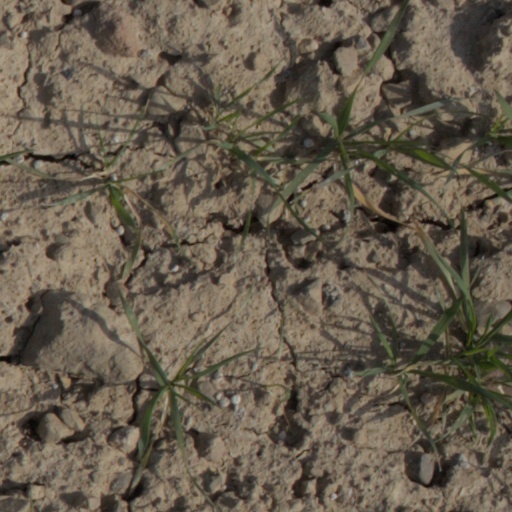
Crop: wheat